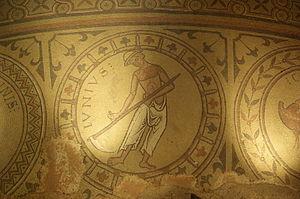
Mosaïques de l'Abbaye Saint-Philibert de Tournus − Iunius
Saint-Philibert de Tournus est un ancien monastère bénédictin situé à Tournus, dans le département français de Saône-et-Loire et la région Bourgogne-Franche-Comté. De nombreuses parties de ce monastère sont conservées, et son église abbatiale est l'un des plus grands monuments romans de France.